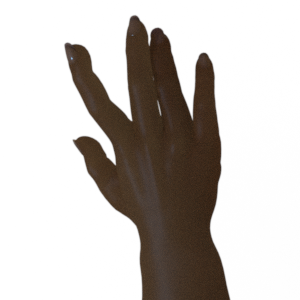
Label: paper